Geography of Sydney

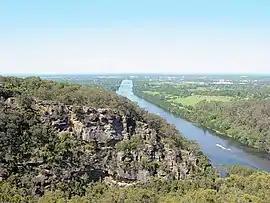
View of Nepean River from just south of Penrith

Overall, Sydney has nine rivers and just over a hundred creeks. The Nepean River rises to the south in the Woronora Plateau, and wraps around the western edge of the city. Swamps and lagoons are existent on the floodplain of the Nepean River, one being Bents Basin, which is also a recreational area. Where the Nepean turns east it becomes the Hawkesbury River, which winds through the Hornsby Plateau before emptying into Broken Bay. Broken Bay and the lower Hawkesbury form the commonly accepted boundary between Sydney and the Central Coast to the north. The remaining section of Warragamba River flows north-east from the Warragamba Dam spillway to its confluence with the Nepean River.